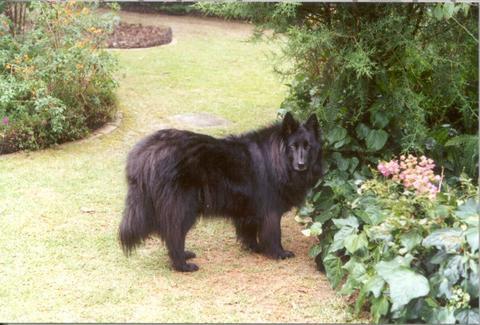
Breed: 227-n000070-groenendael